Church of Our Saviour (Iuka, Mississippi)

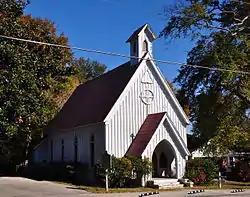
The Church of Our Savior in November 2013.

The Church of Our Saviour is an historic Carpenter Gothic style Episcopal Church located on Eastport Street between Main and Fulton streets in Iuka, Mississippi Designed by architect James B. Cook, it was built in 1873. Its board and batten siding, steep roofs and lancet windows are typical of Carpenter Gothic churches. In order to prevent its removal, local citizens bought it from the Episcopal Diocese of Mississippi in 1985.